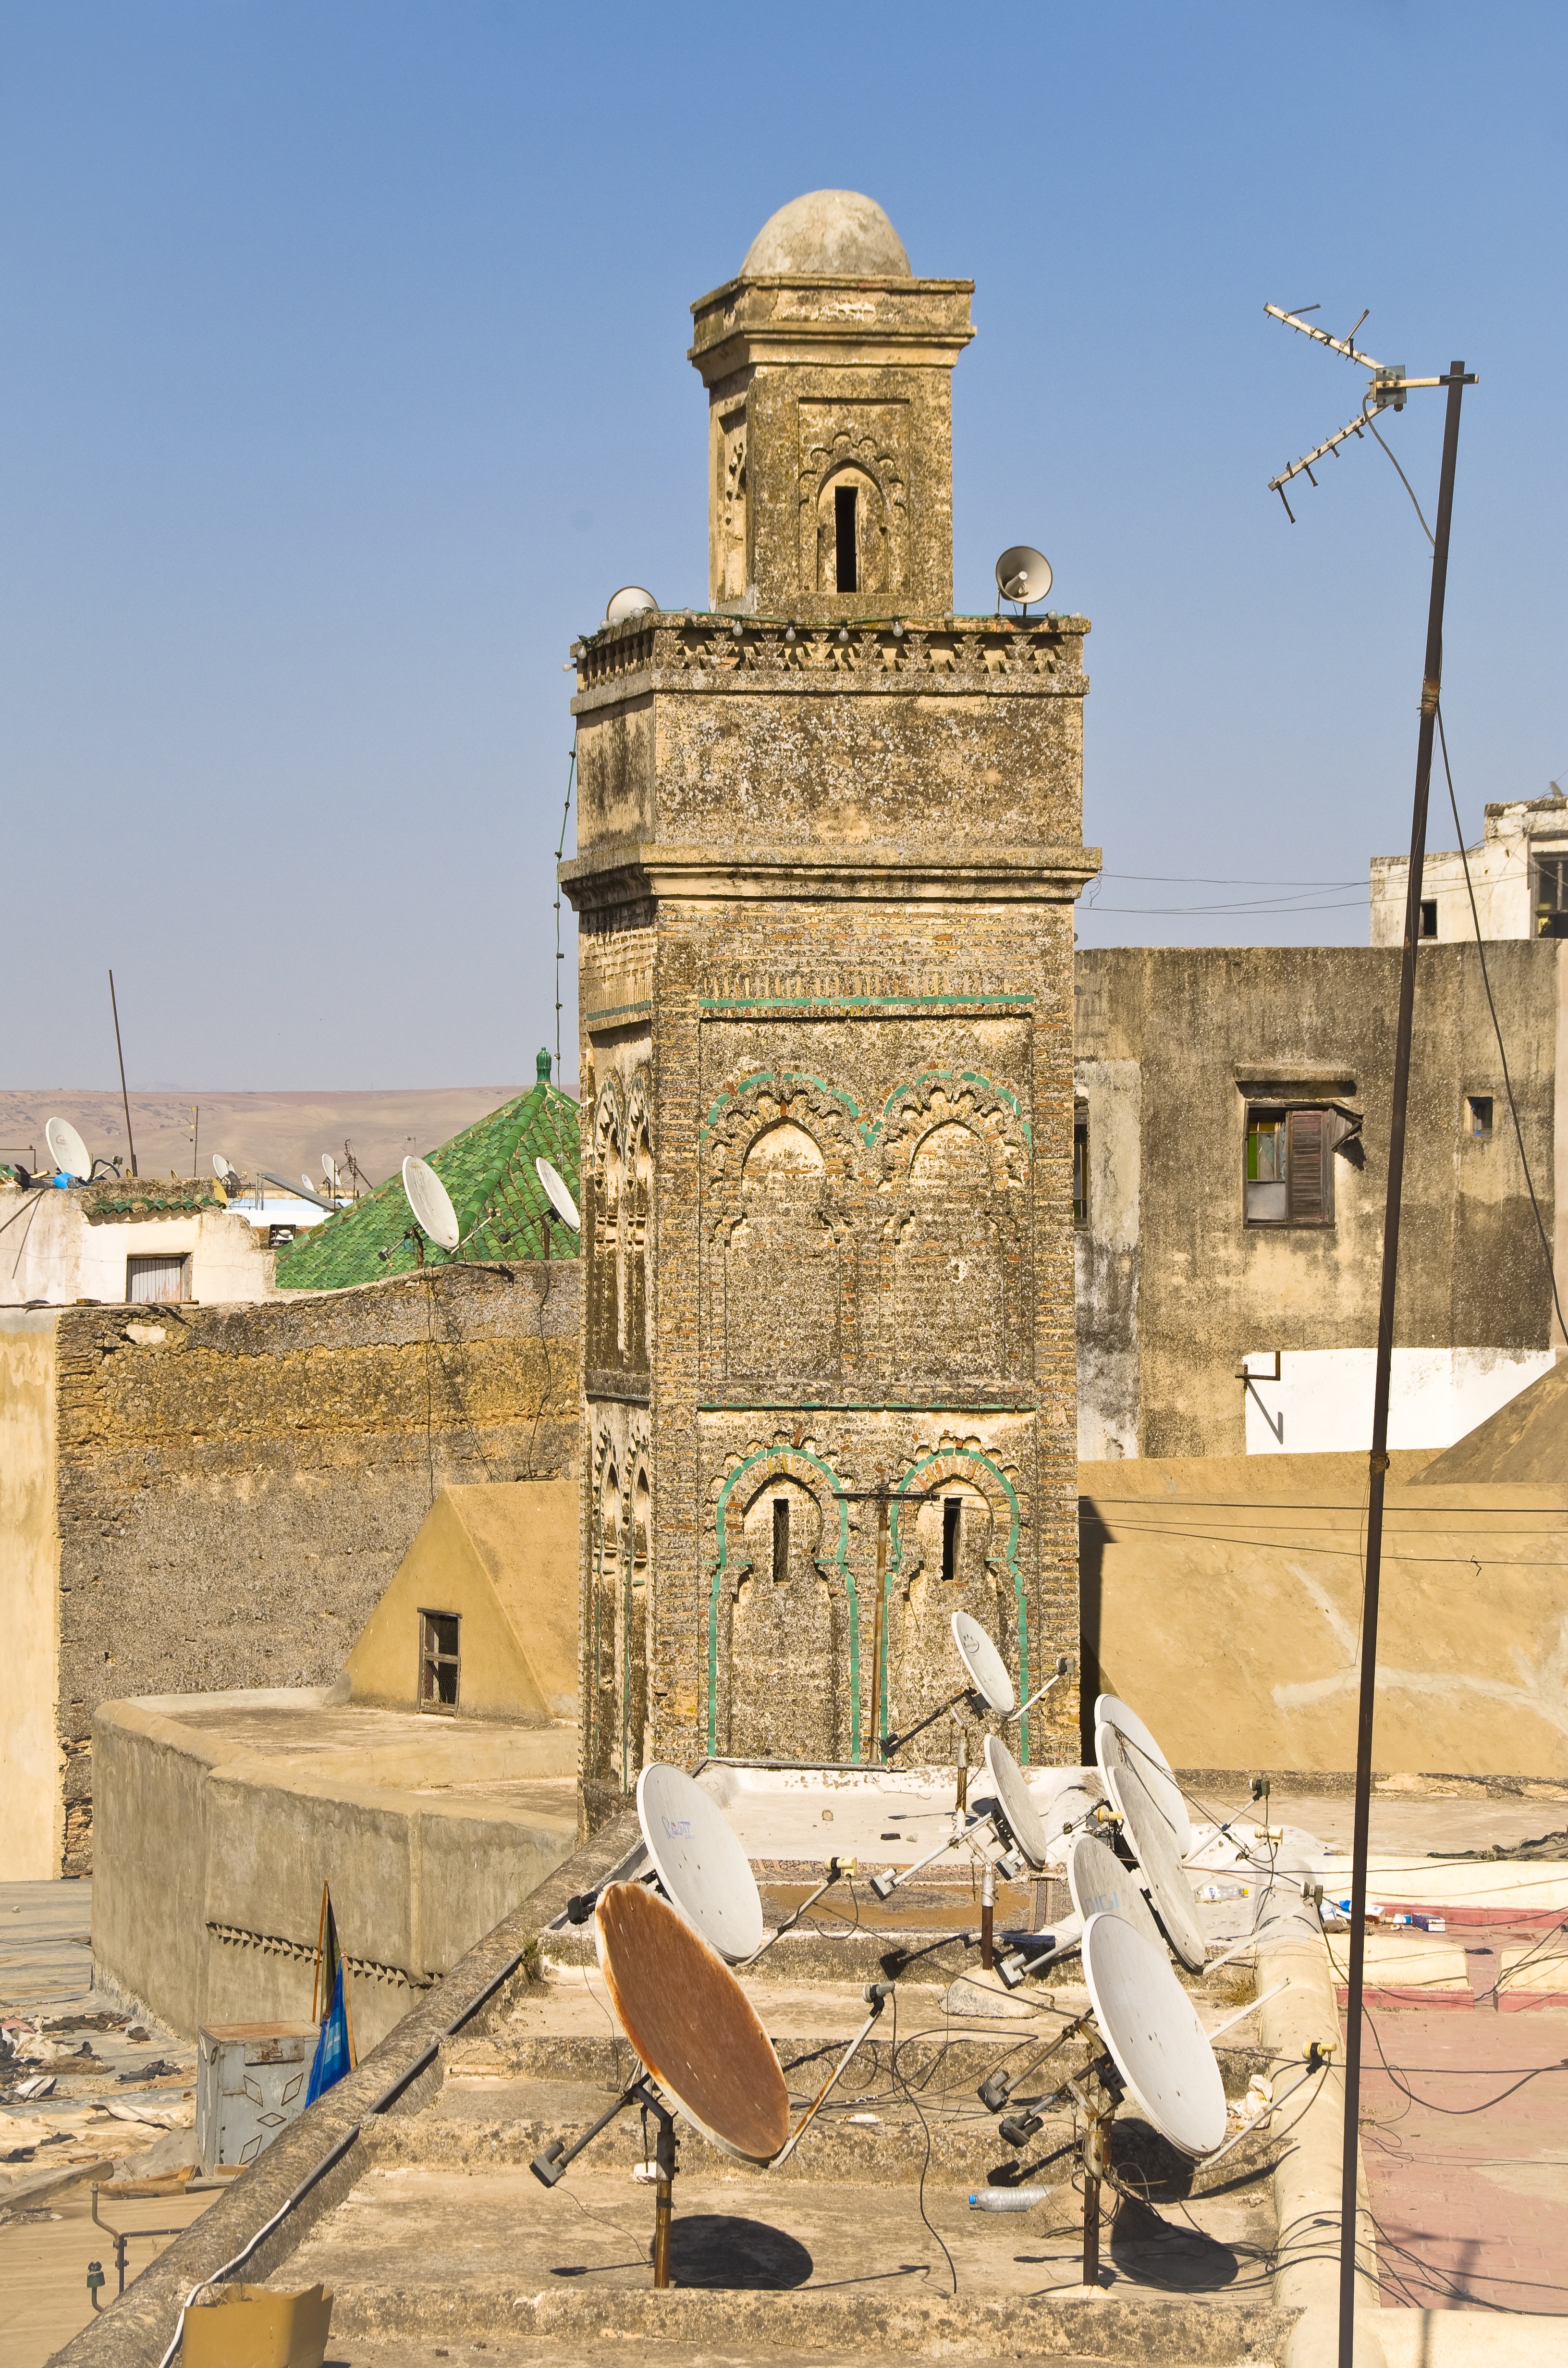
structure, monument, tower, landmark, sculpture, mosque, history, fes, minaret, muslim, ancient history